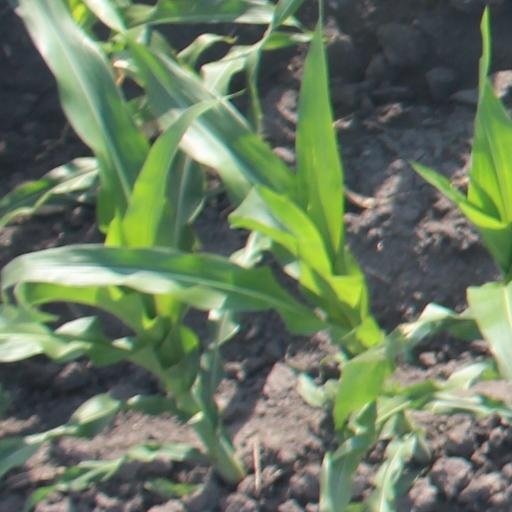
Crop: maize; corn